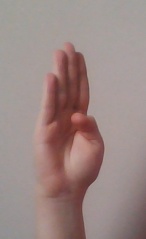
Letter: kaaf